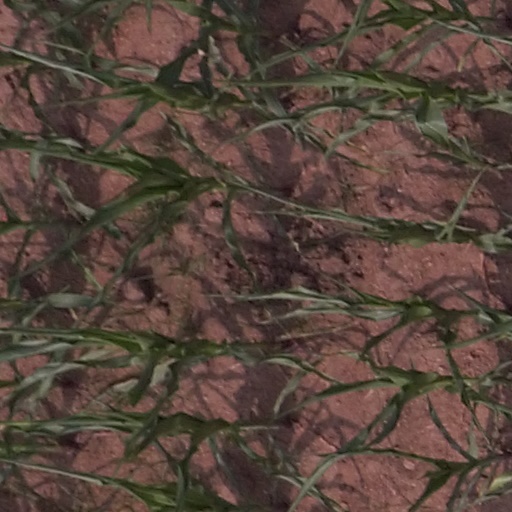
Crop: maize; corn